Carl Friedrich Gauss

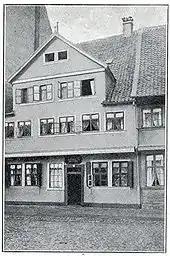
Birthplace in Brunswick (destroyed in World War II)

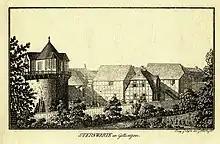
Old Göttingen observatory,

Gauss was born on 30 April 1777 in Brunswick, in the Duchy of Brunswick-Wolfenbüttel (now in the German state of Lower Saxony). His family was of relatively low social status. His father Gebhard Dietrich Gauss (1744–1808) worked variously as a butcher, bricklayer, gardener, and treasurer of a death-benefit fund. Gauss characterized his father as honourable and respected, but rough and dominating at home. He was experienced in writing and calculating, whereas his second wife Dorothea, Carl Friedrich's mother, was nearly illiterate. He had one elder brother from his father's first marriage.